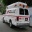
Label: ambulance